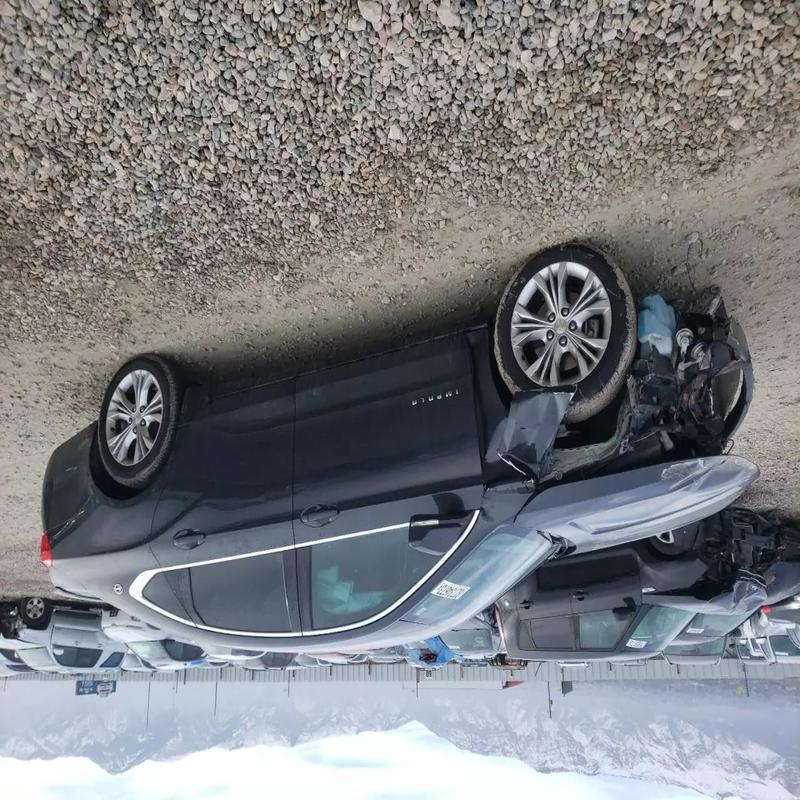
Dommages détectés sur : plaque d'immatriculation avant, pare-choc avant, feu avant gauche, capot, aile avant gauche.
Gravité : majeur